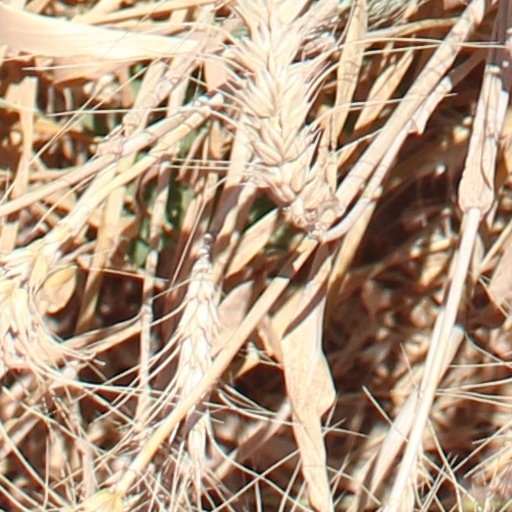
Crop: wheat